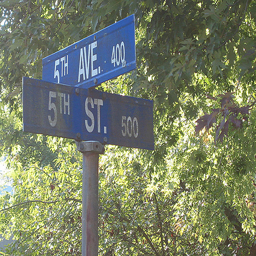
Dirty 5th Ave and 5th St street signs at an intersection.
a close up of a street sign with trees in the background
A street sign showing fifth ave and street
street signs with too streets with the same name
A street sign is in place near some trees.